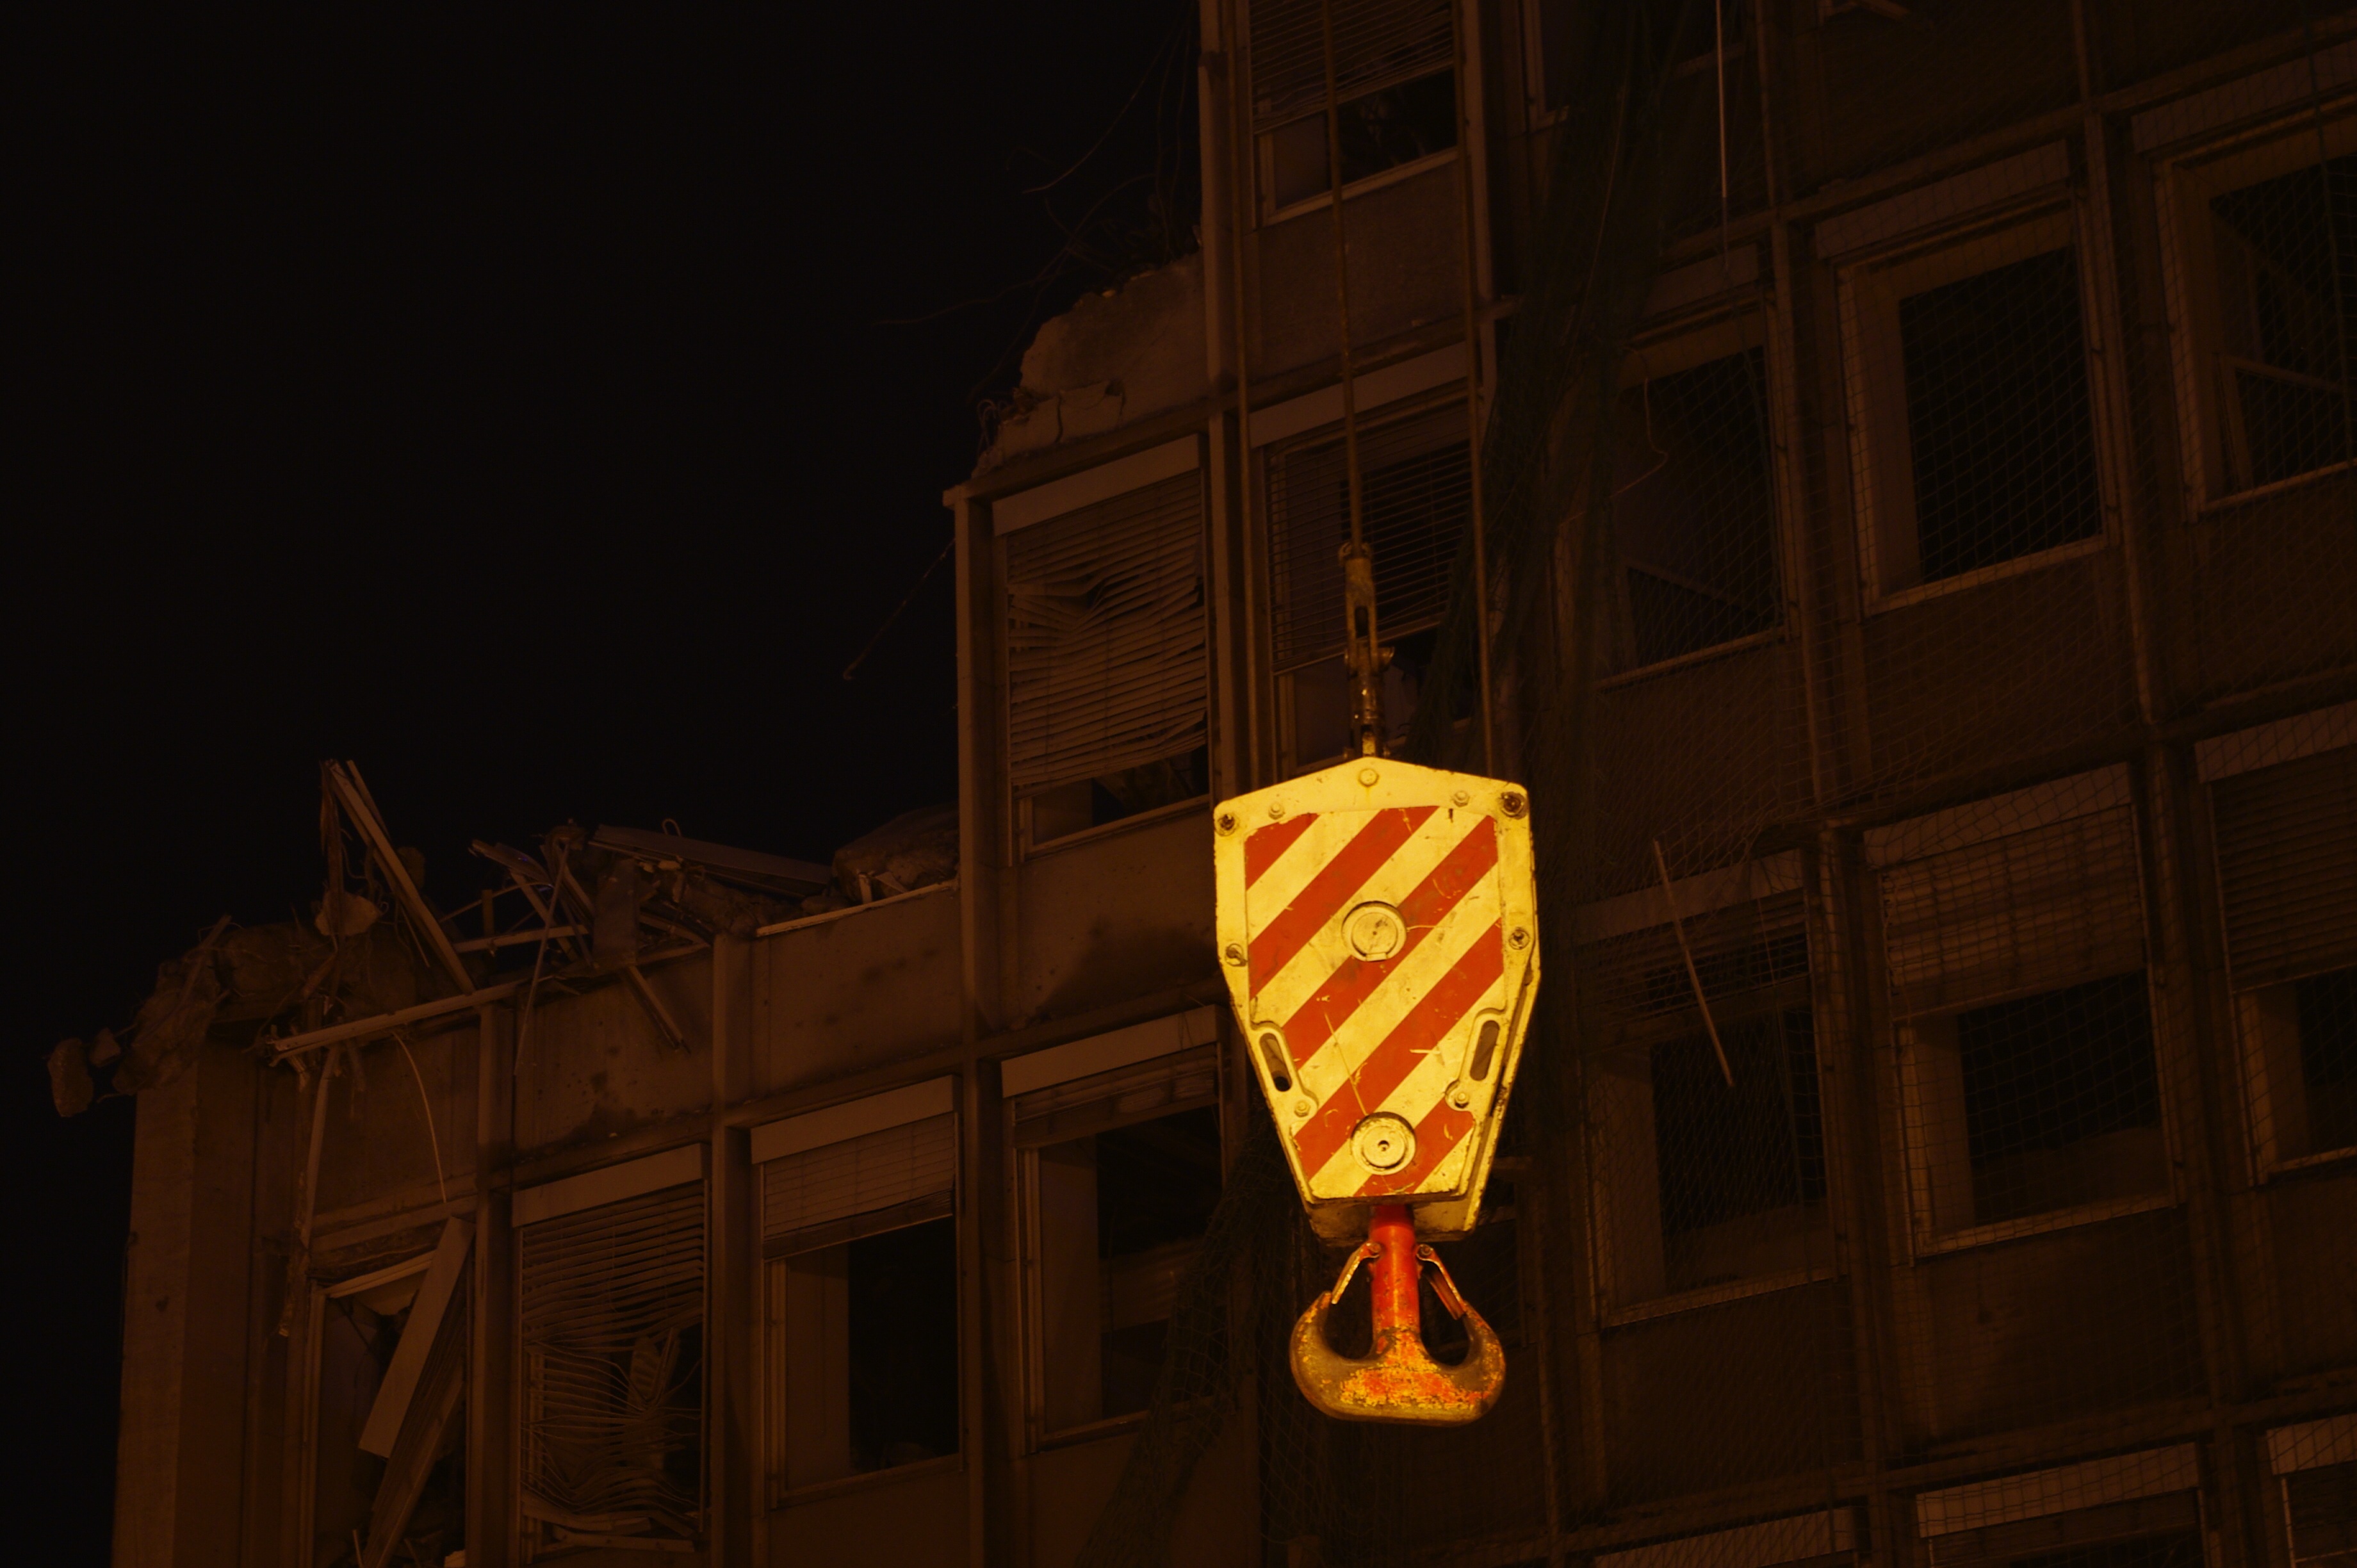
light, architecture, night, building, home, evening, high, facade, darkness, ruin, old building, lighting, dilapidated, light fixture, crane, destruction, demolition, leave, screenshot, break up, factory building, tear off, house demolition